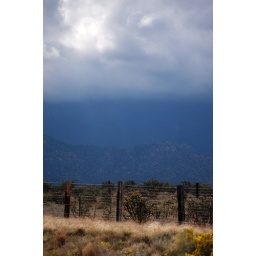
clouds over mountains